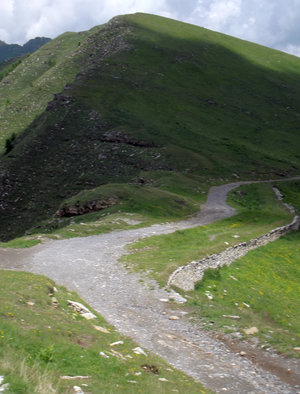
Le Mont Tanarel depuis le Col Basera